Ding Dong Bell

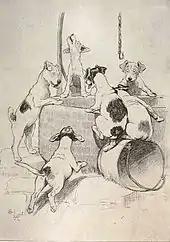
Illustration of the rhyme from an issue of "The Illustrated London News" (1905)

The most common modern version is arguably already a moderation of the theme of the original rhyme. The fear that children might be affected by the violence of the rhyme and specifically that children might be tempted to put cats in wells, led to several attempts to reform the rhyme. In his "New Nursery Rhymes for Old" (1949) Geoffrey Hall published the following alternative: